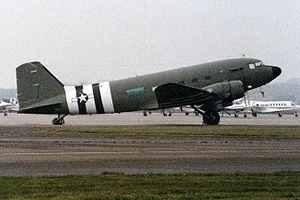
Douglas C-47 Skytrain est la désignation officielle donnée par l'United States Army Air Forces à l'une des versions militaires du DC-3. Ce fut le modèle le plus construit. Avion de transport polyvalent, robuste et d'entretien aisé, il fut utilisé sur tous les fronts durant la Seconde Guerre mondiale. Baptisé Dakota par la Royal Air Force, qui avait utilisé des DC-3 avant les premières commandes militaires américaines, il fut affectueusement surnommé Gooney Bird par ses équipages américains. Le C-47 a été construit dans deux usines spécialement créées pour en assurer la production, à Long Beach, Californie, et Oklahoma City, Oklahoma, la chaîne de production étant indiquée dans la désignation complète des appareils par les lettres 'DL' et 'DK'.